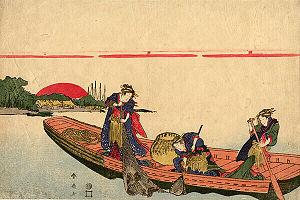
Katsukawa Shunsen, aussi connu sous le nom « Shunkō II », est un illustrateur de livres et peintre d'estampe sur bois de style ukiyo-e. Né en 1762, il dessine des estampes de 1805 à 1821 environ. Il étudie d'abord avec Tsutsumi Tōrin III de l'école Rimpa. En 1806 ou 1807, Shunsen devient élève auprès de Katsukawa Shun'ei et change son nom de « Kojimachi Shunsen » pour celui de « Katsukawa Shunsen ». Il succède à Katsukawa Shunkō I en 1820, devenant « Katsukawa Shunkō II ». À la fin des années 1820, il cesse de produire des estampes sur bois et se consacre à la peinture sur céramique. Il meurt vers 1830.